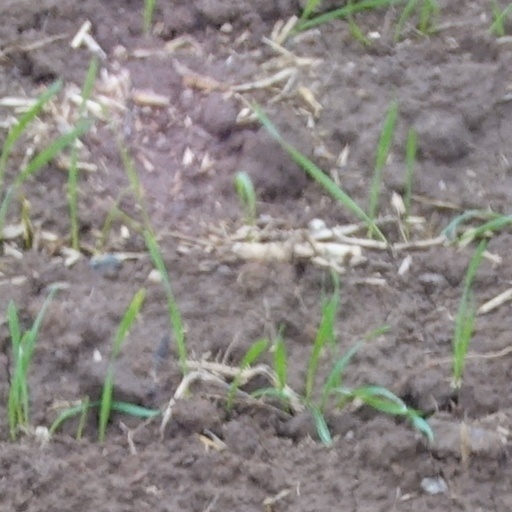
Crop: wheat